Austin Twenty

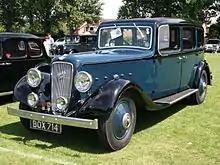
Mayfair 20/6 saloon 1936

The last of the Austin range to be given Dick Burzi's new body shape it was announced twelve months after the entry into production of Austin's update of their Sixteen into their stubby-nosed Eighteen, a 50% more powerful engine in a longer-nosed (by 18 inches) body. The new body which only shared its general appearance with the smaller Eighteen was described as notable for its roominess and luxurious comfort. Generous seating with a flat unobstructed floor together with draught-free ventilation by sliding quarter windows, sound insulation for all the steel body panels and generous luggage accommodation were further new features. Equipment includes a reversing light. The price of the new Twenty-Eight was £700.